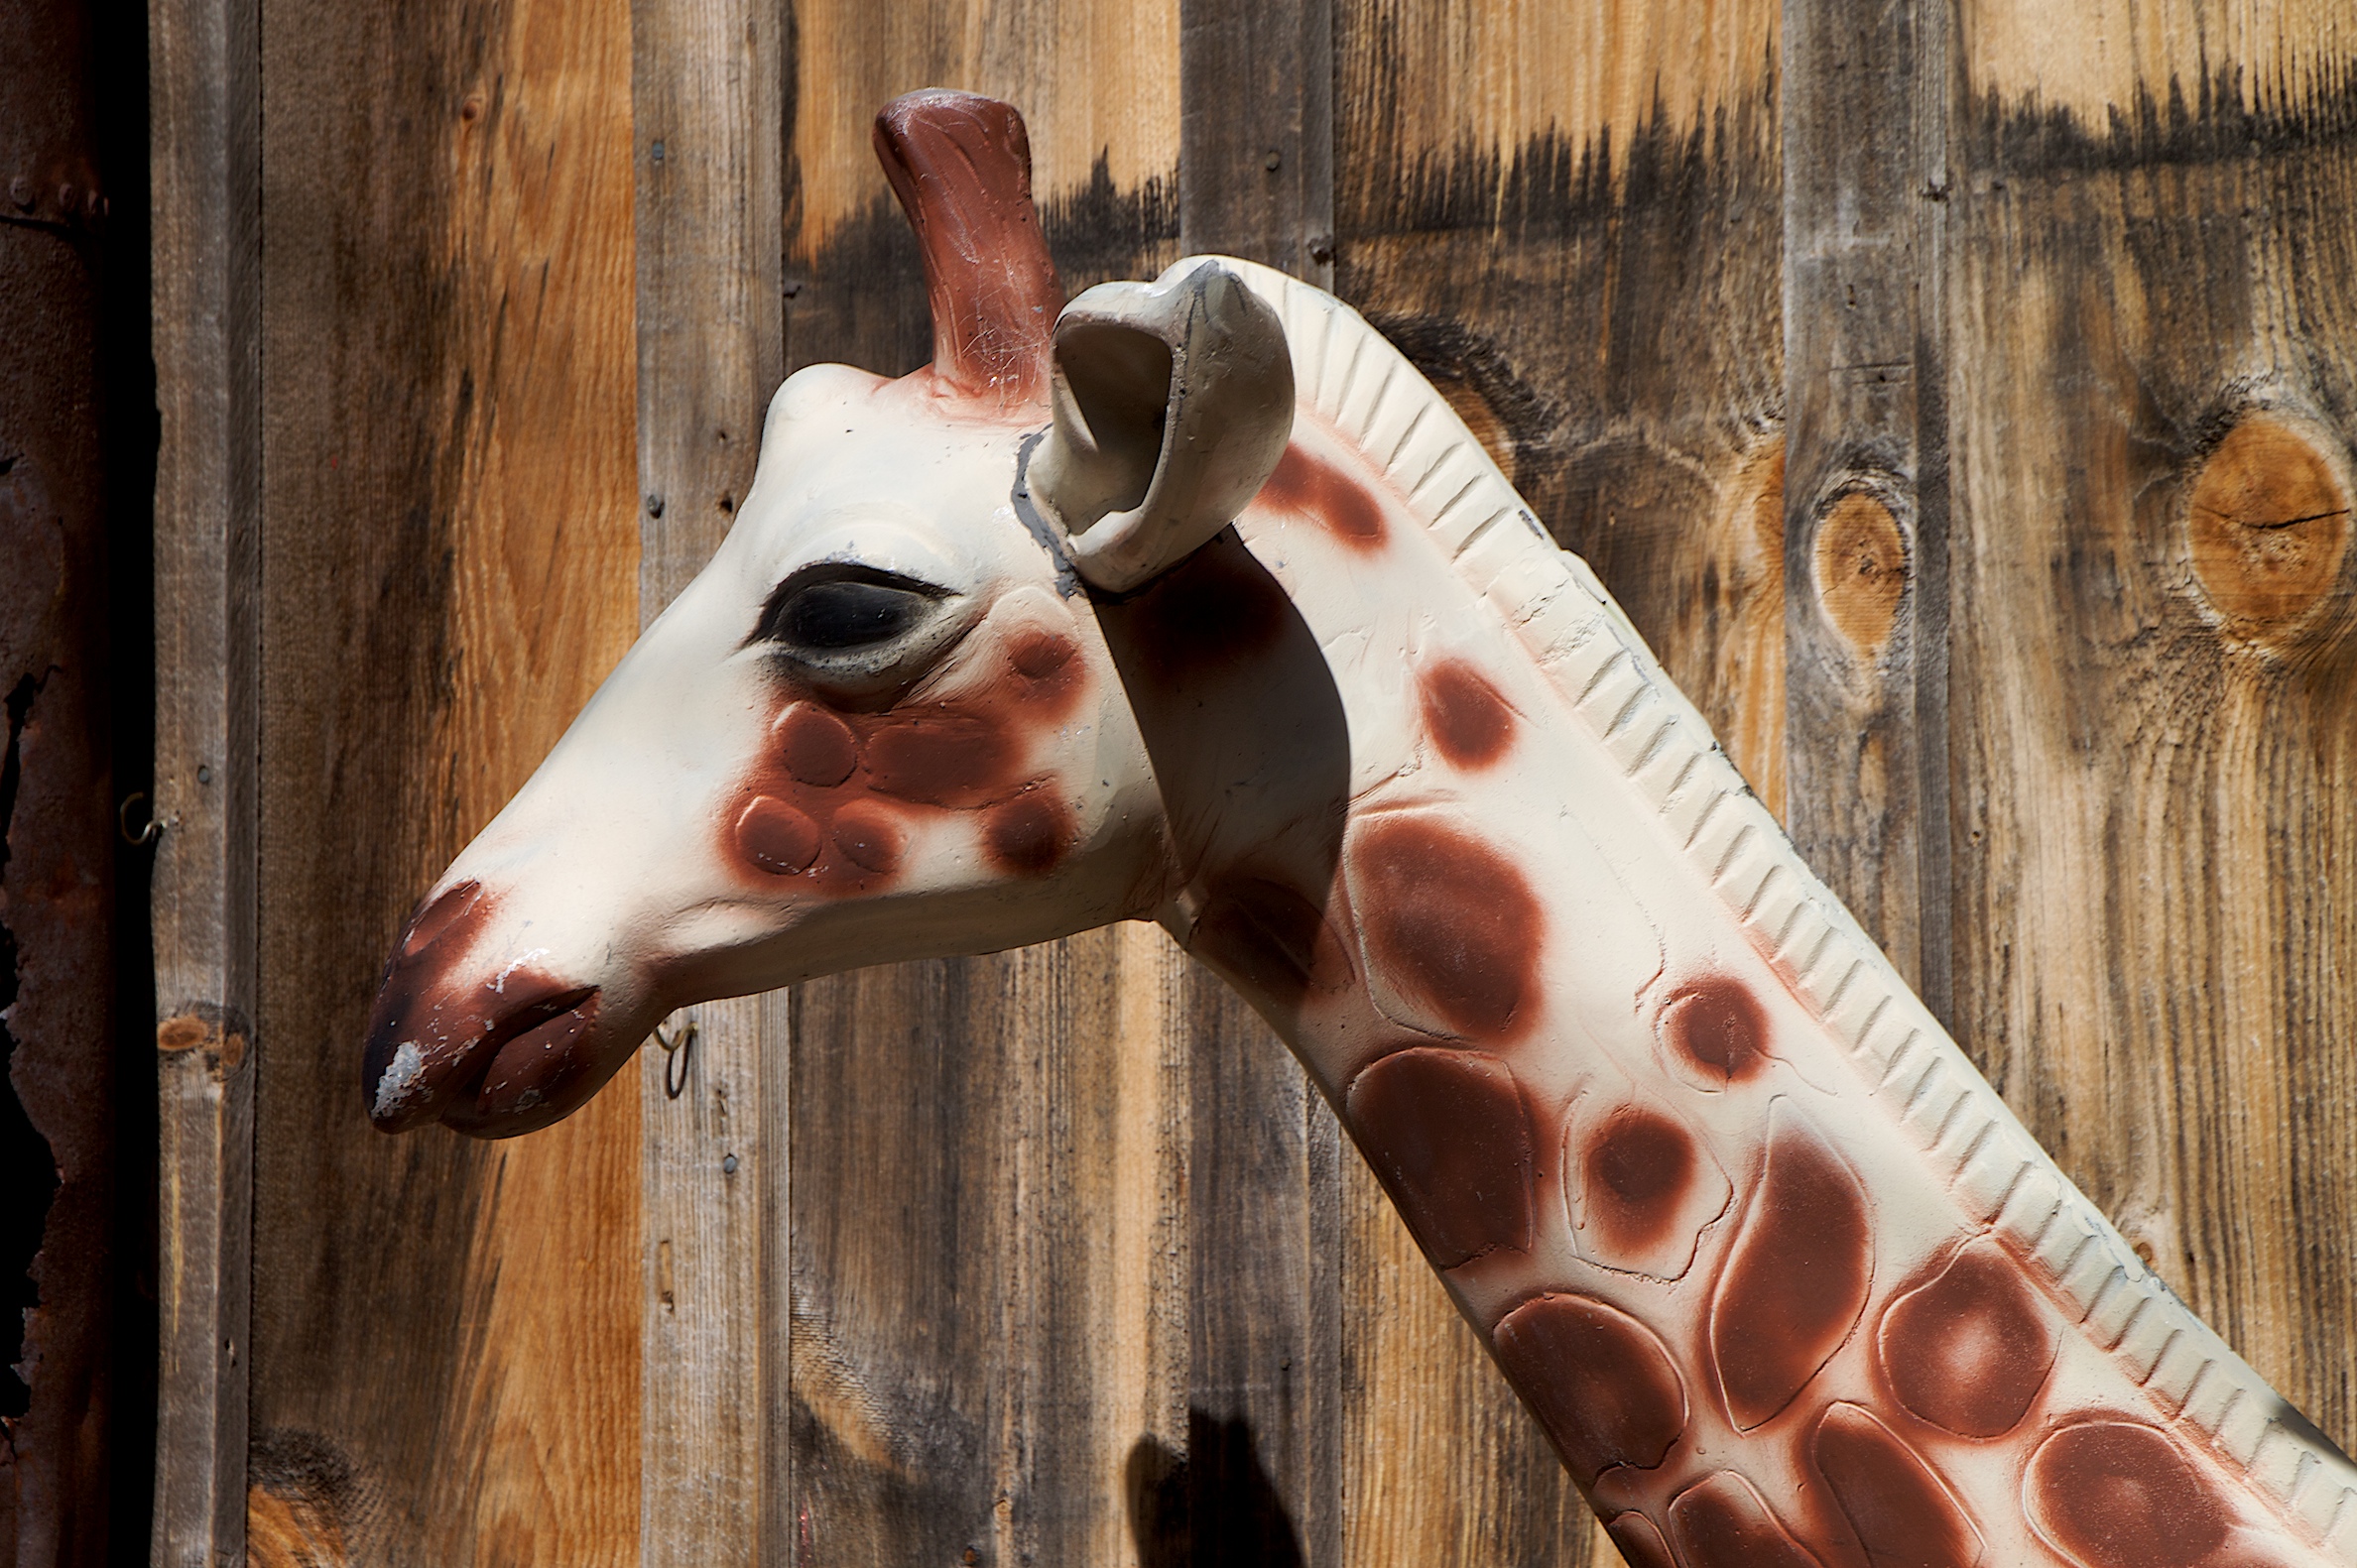
wood, mammal, arizona, giraffe, jerome, giraffidae, horse like mammal